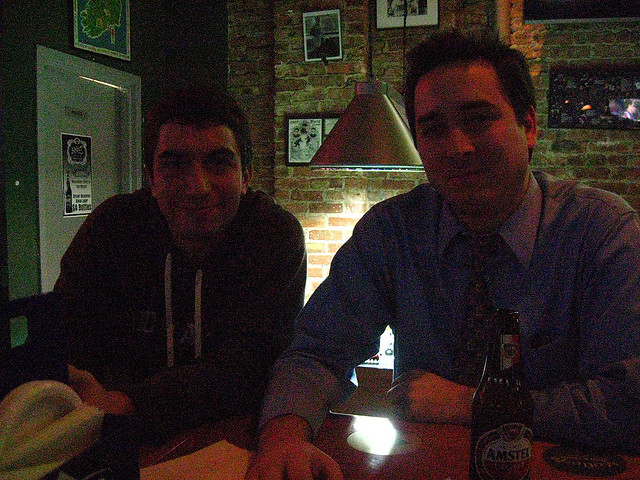
user: Given an image and a question. Answer the question in a short answer. Question: Where are these people? Short Answer:
assistant: bar